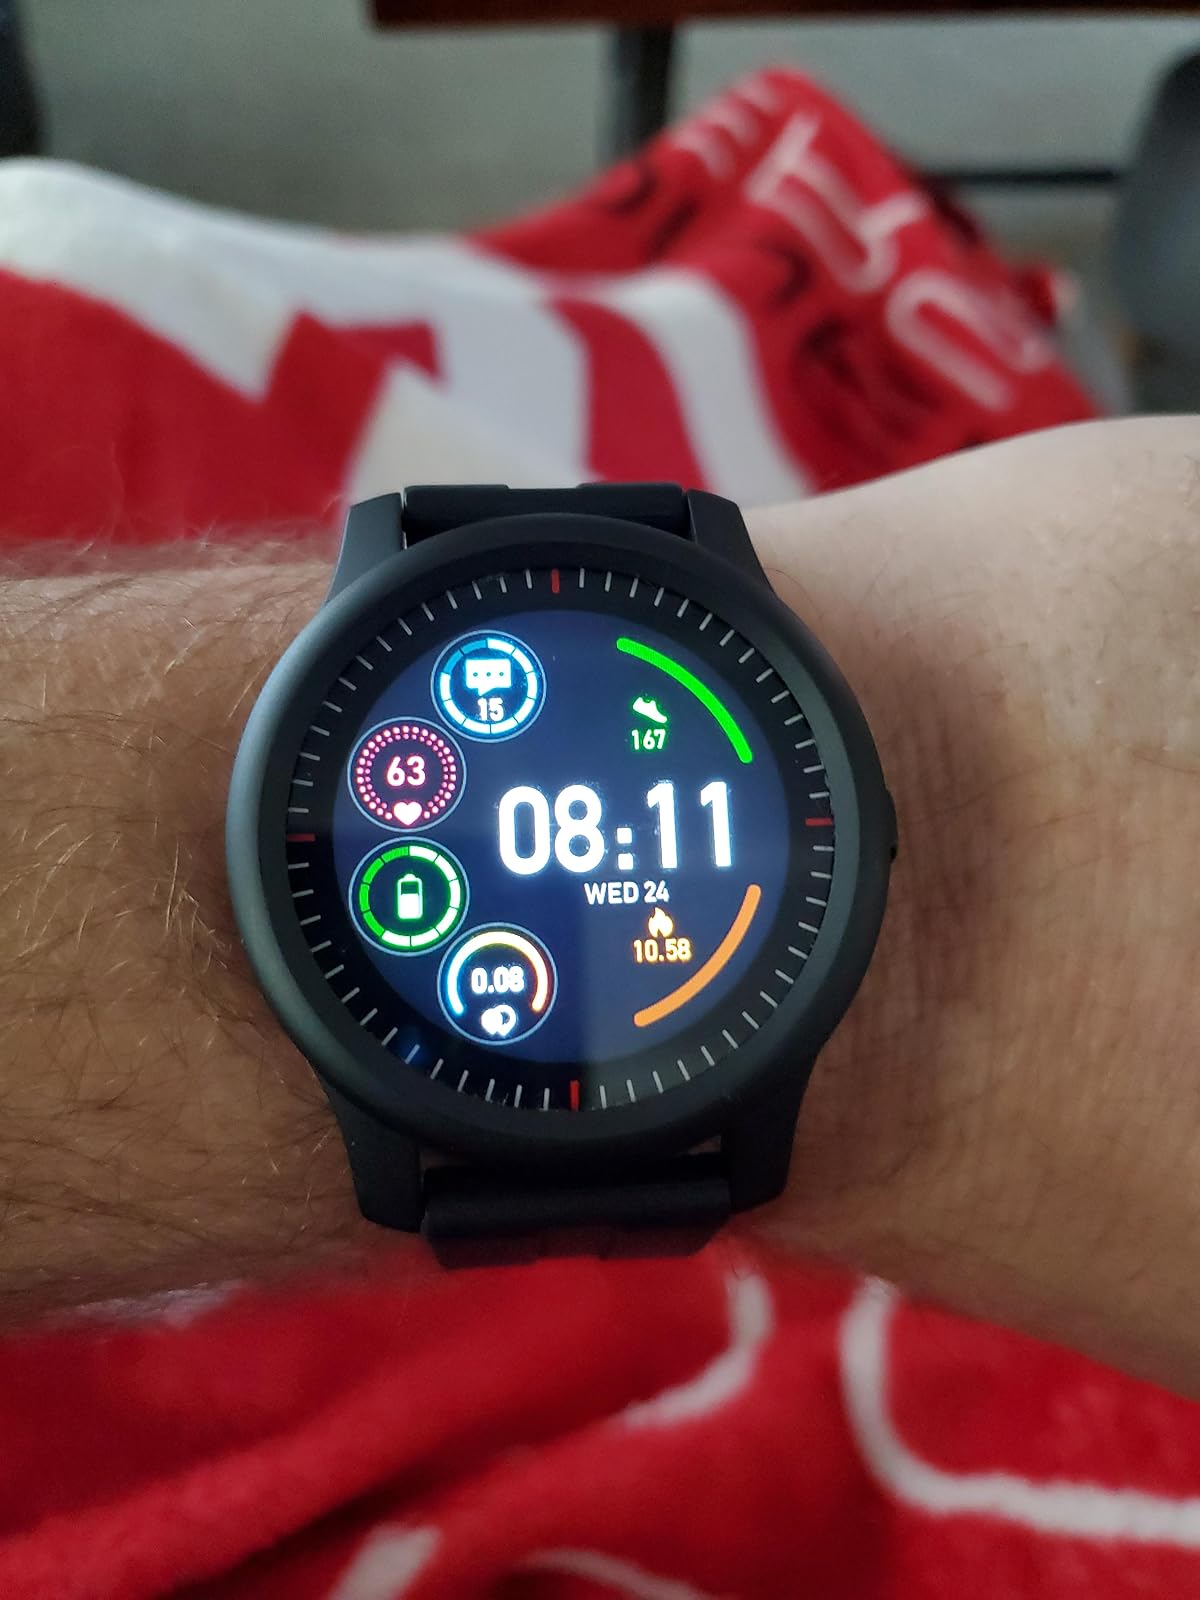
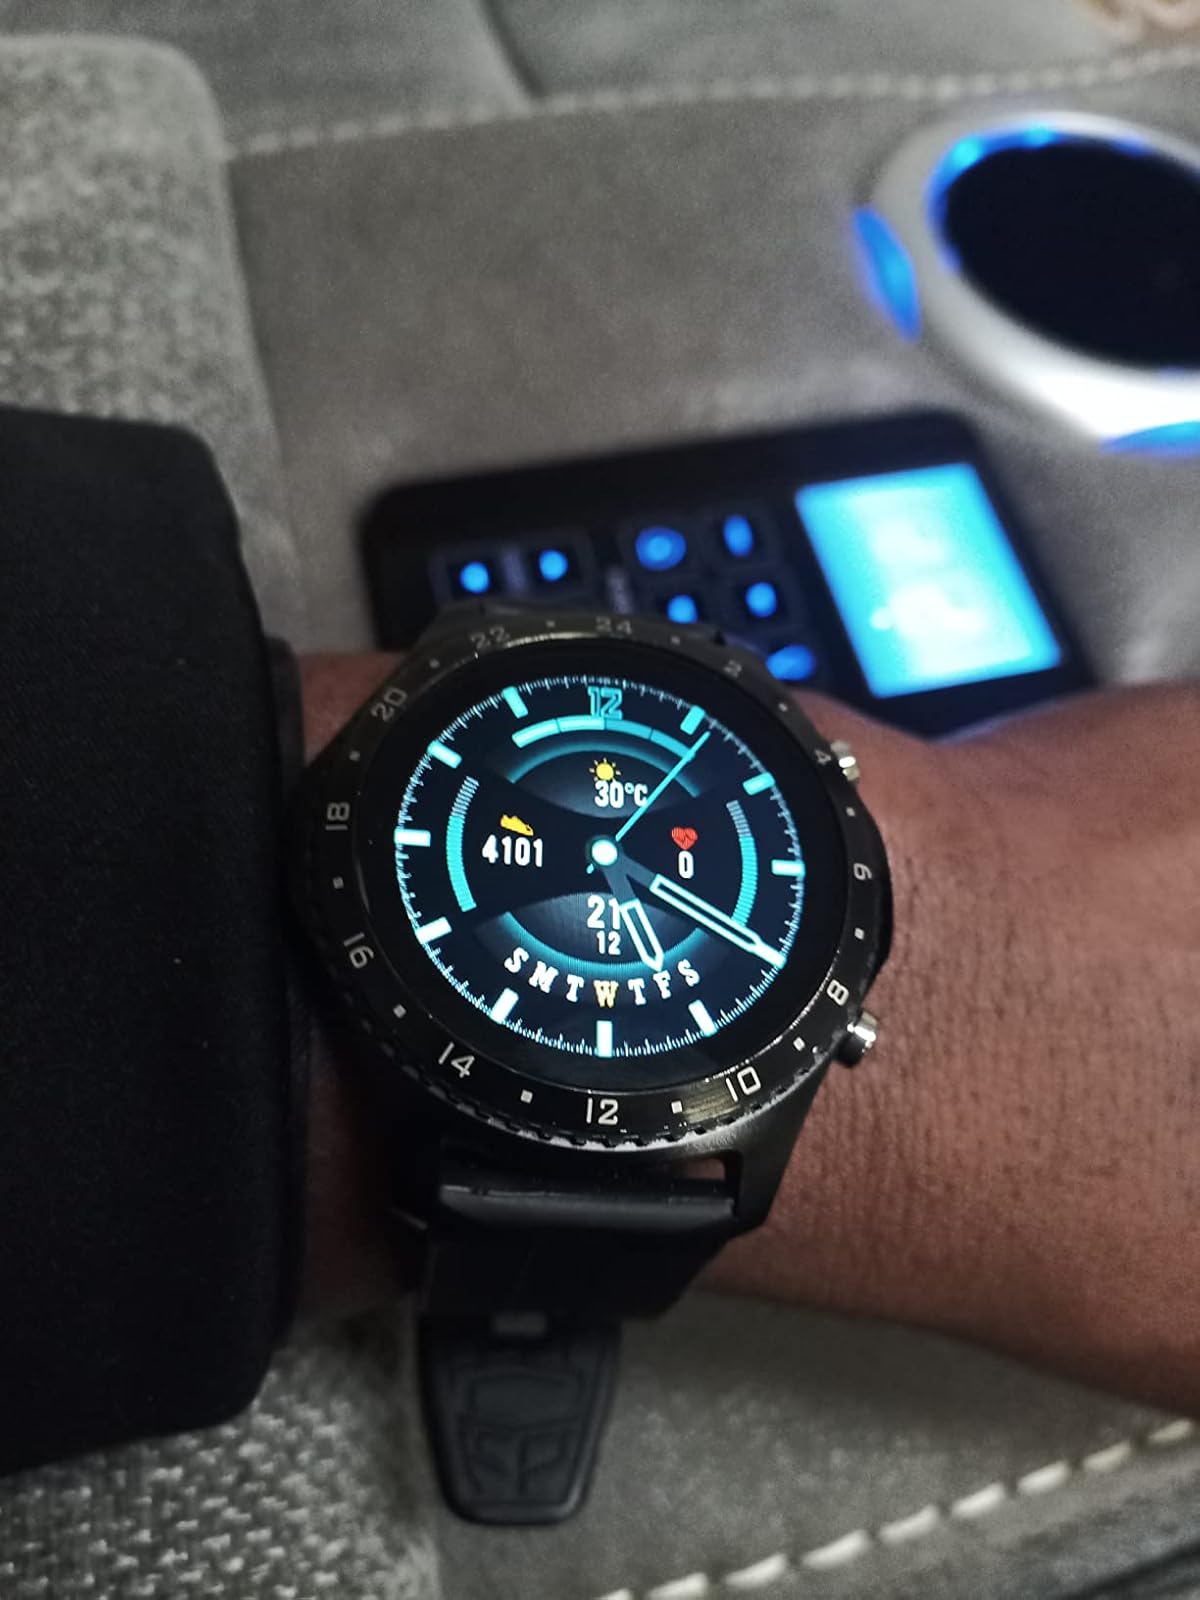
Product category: smartwatch
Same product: no